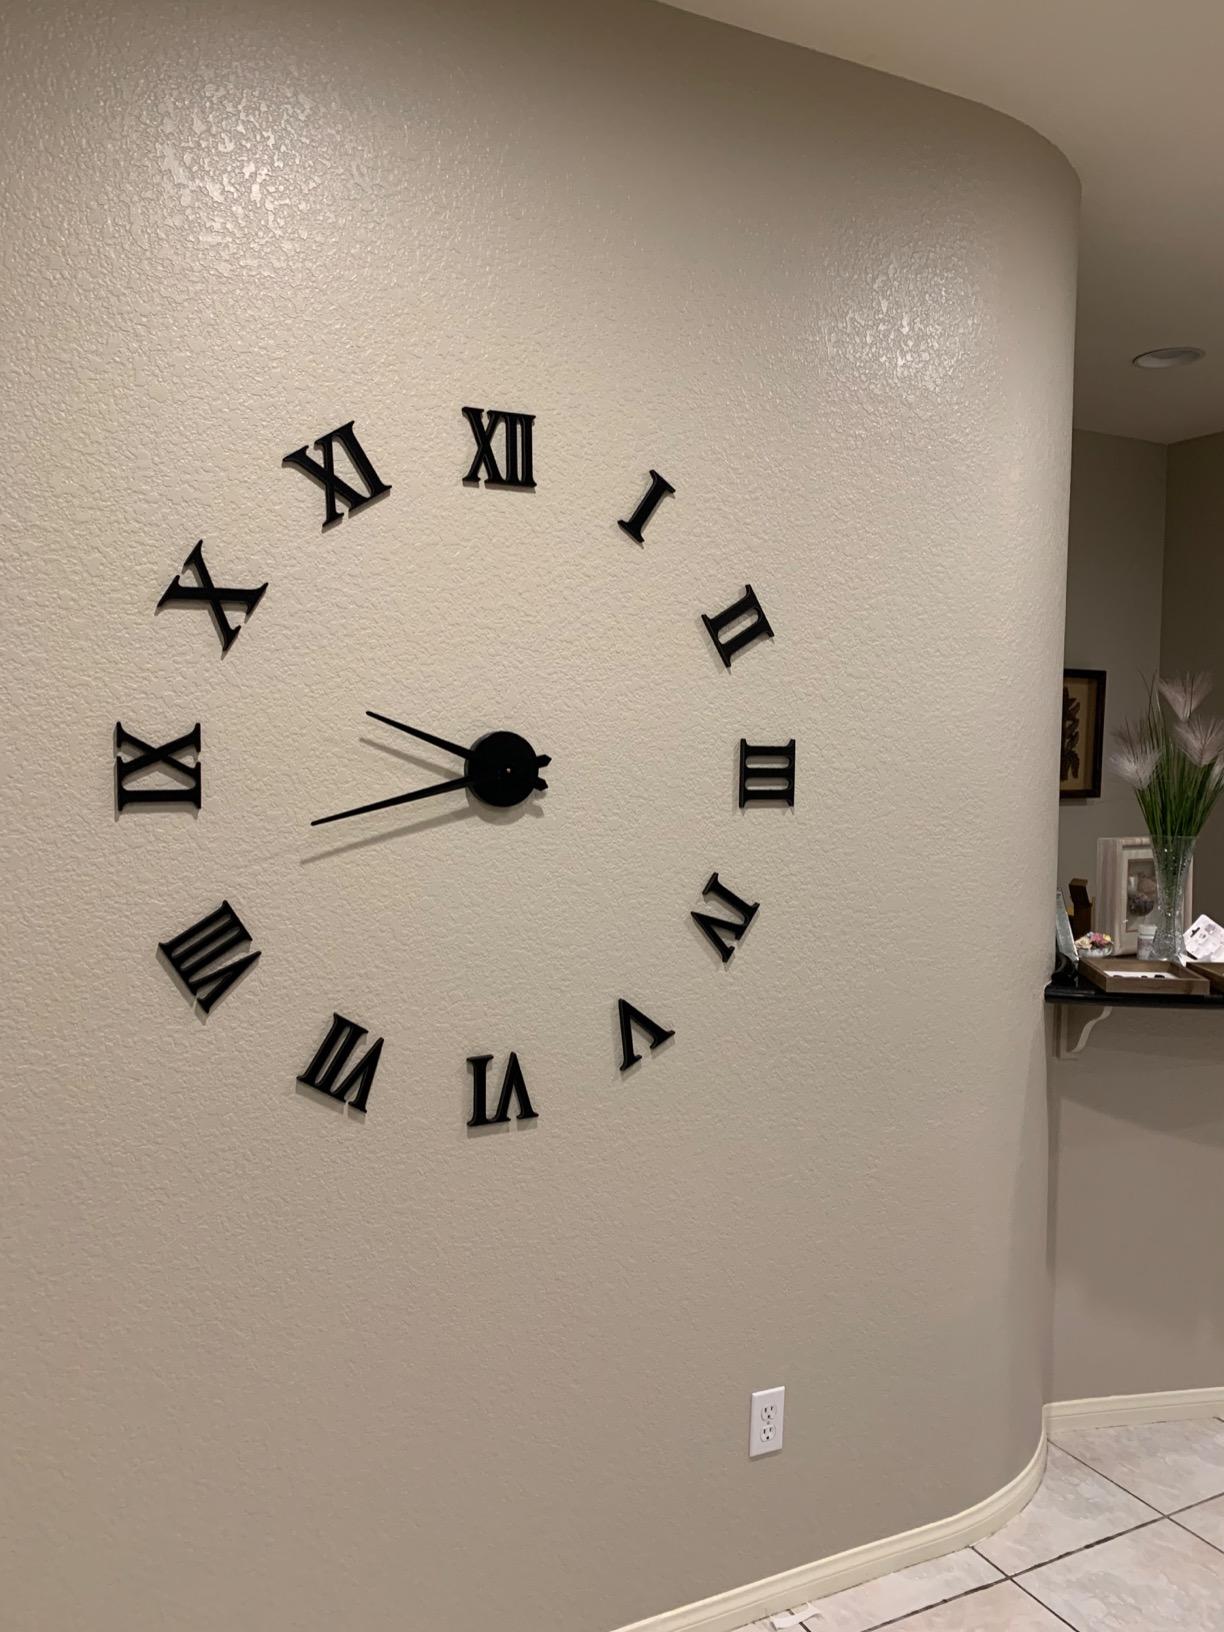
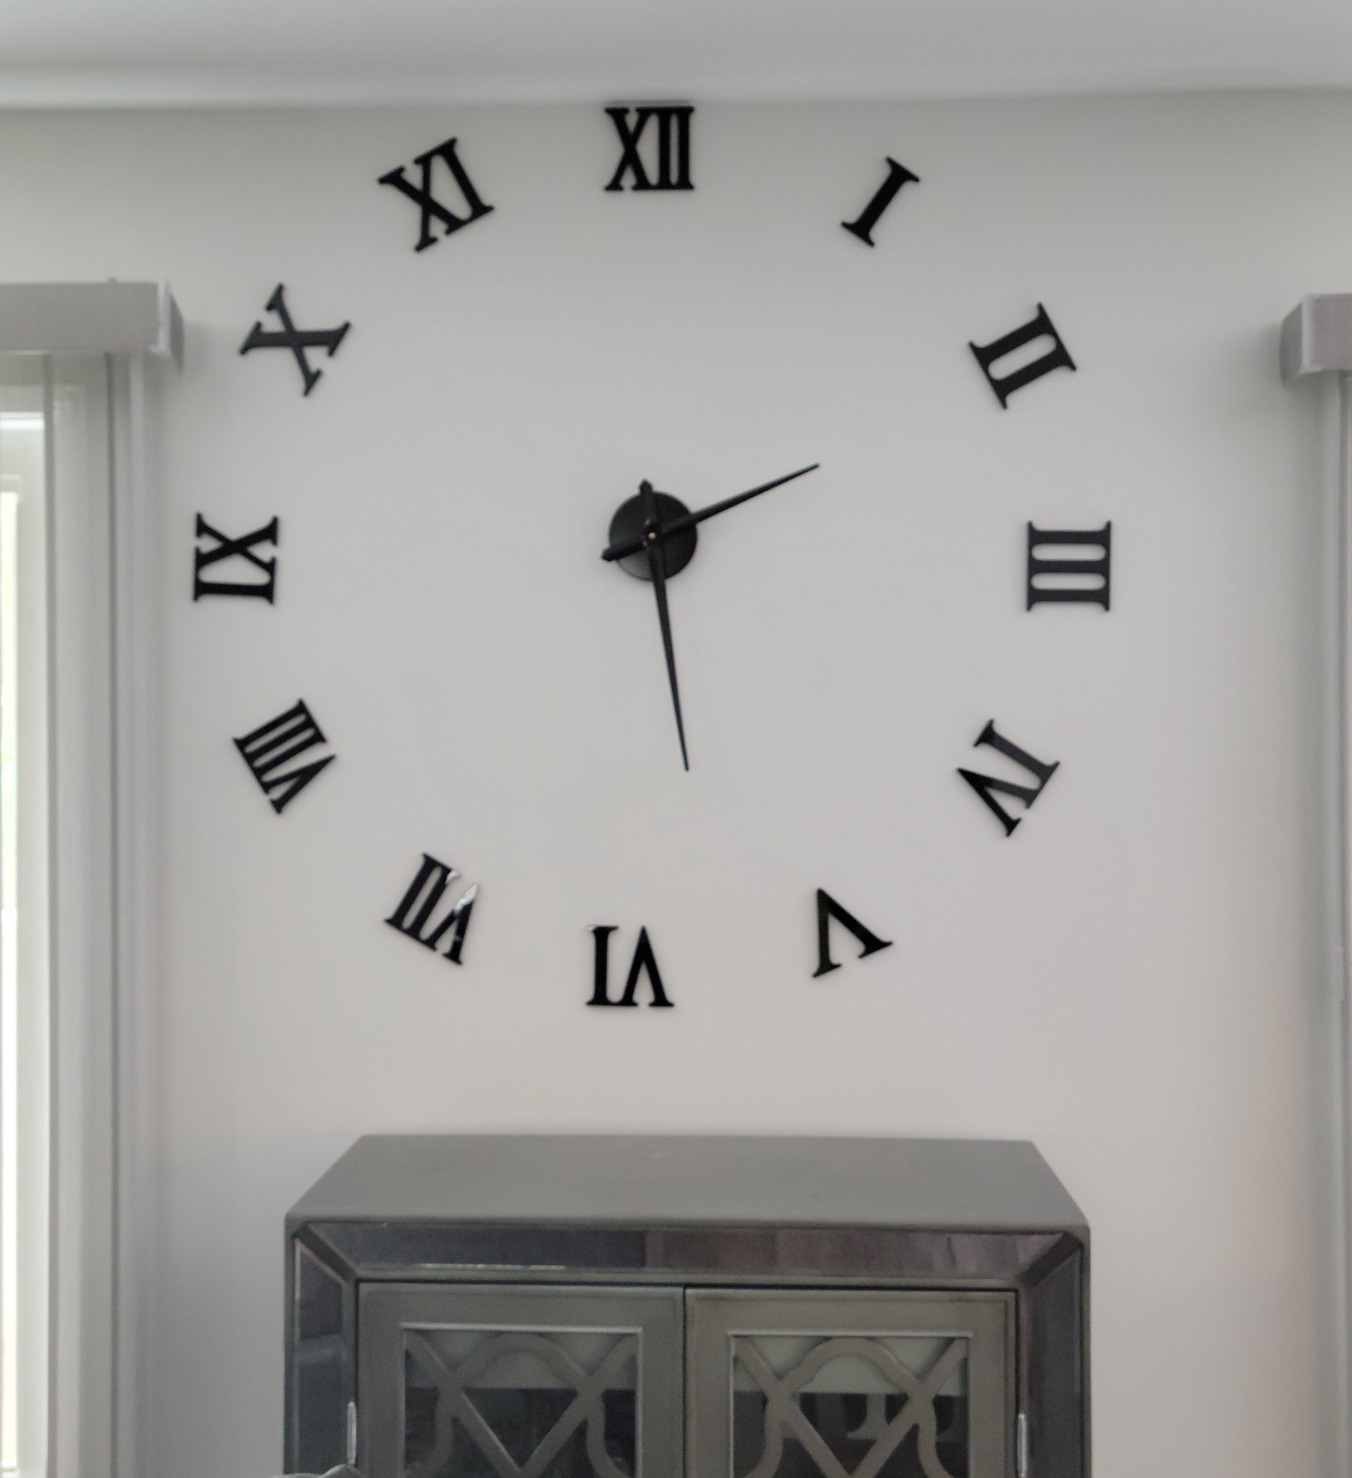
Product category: clock
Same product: yes